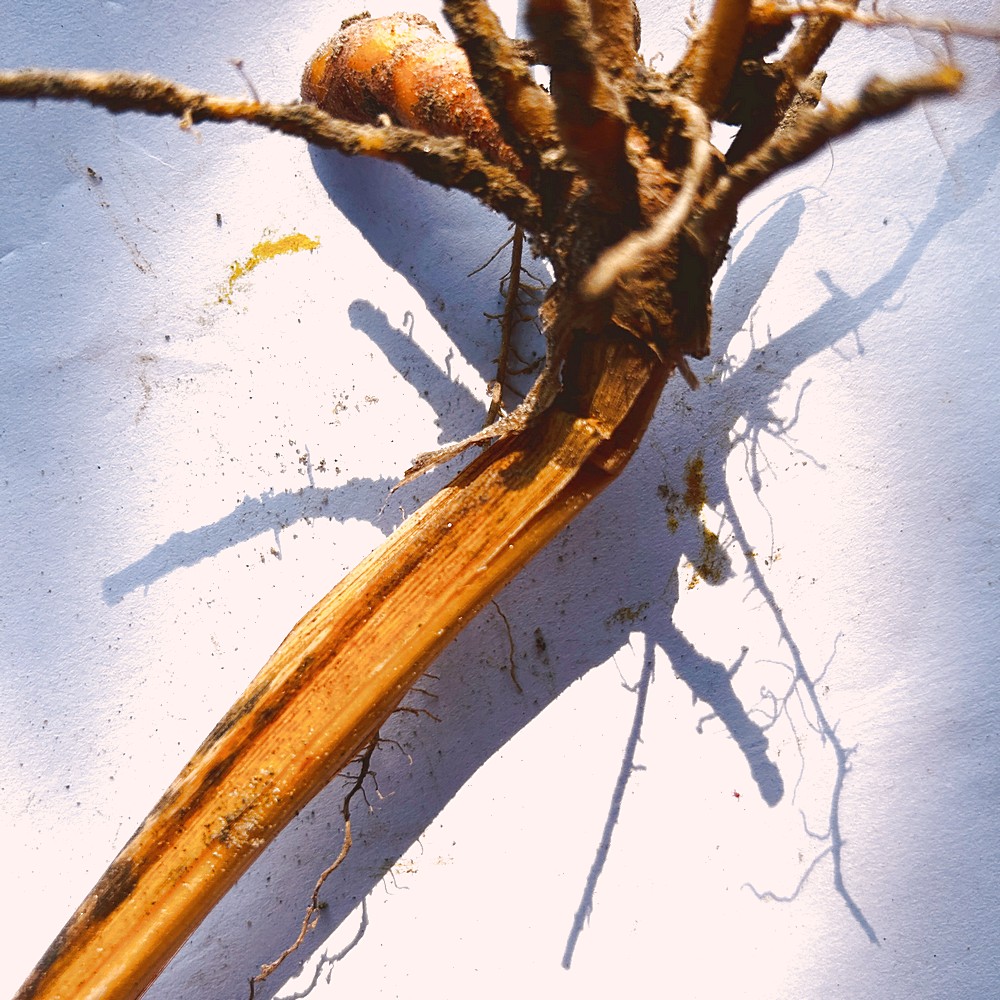
Label: Rhizome Disease Root